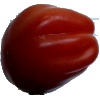
Label: Tomato Heart 1